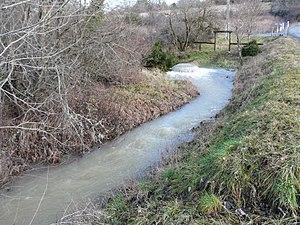
Source artésienne du Blâme (après une période de plusieurs jours de fortes pluies), puits de Bontemps, Brouchaud, Dordogne, France
Brouchaud est une commune française située dans le département de la Dordogne, en région Nouvelle-Aquitaine.